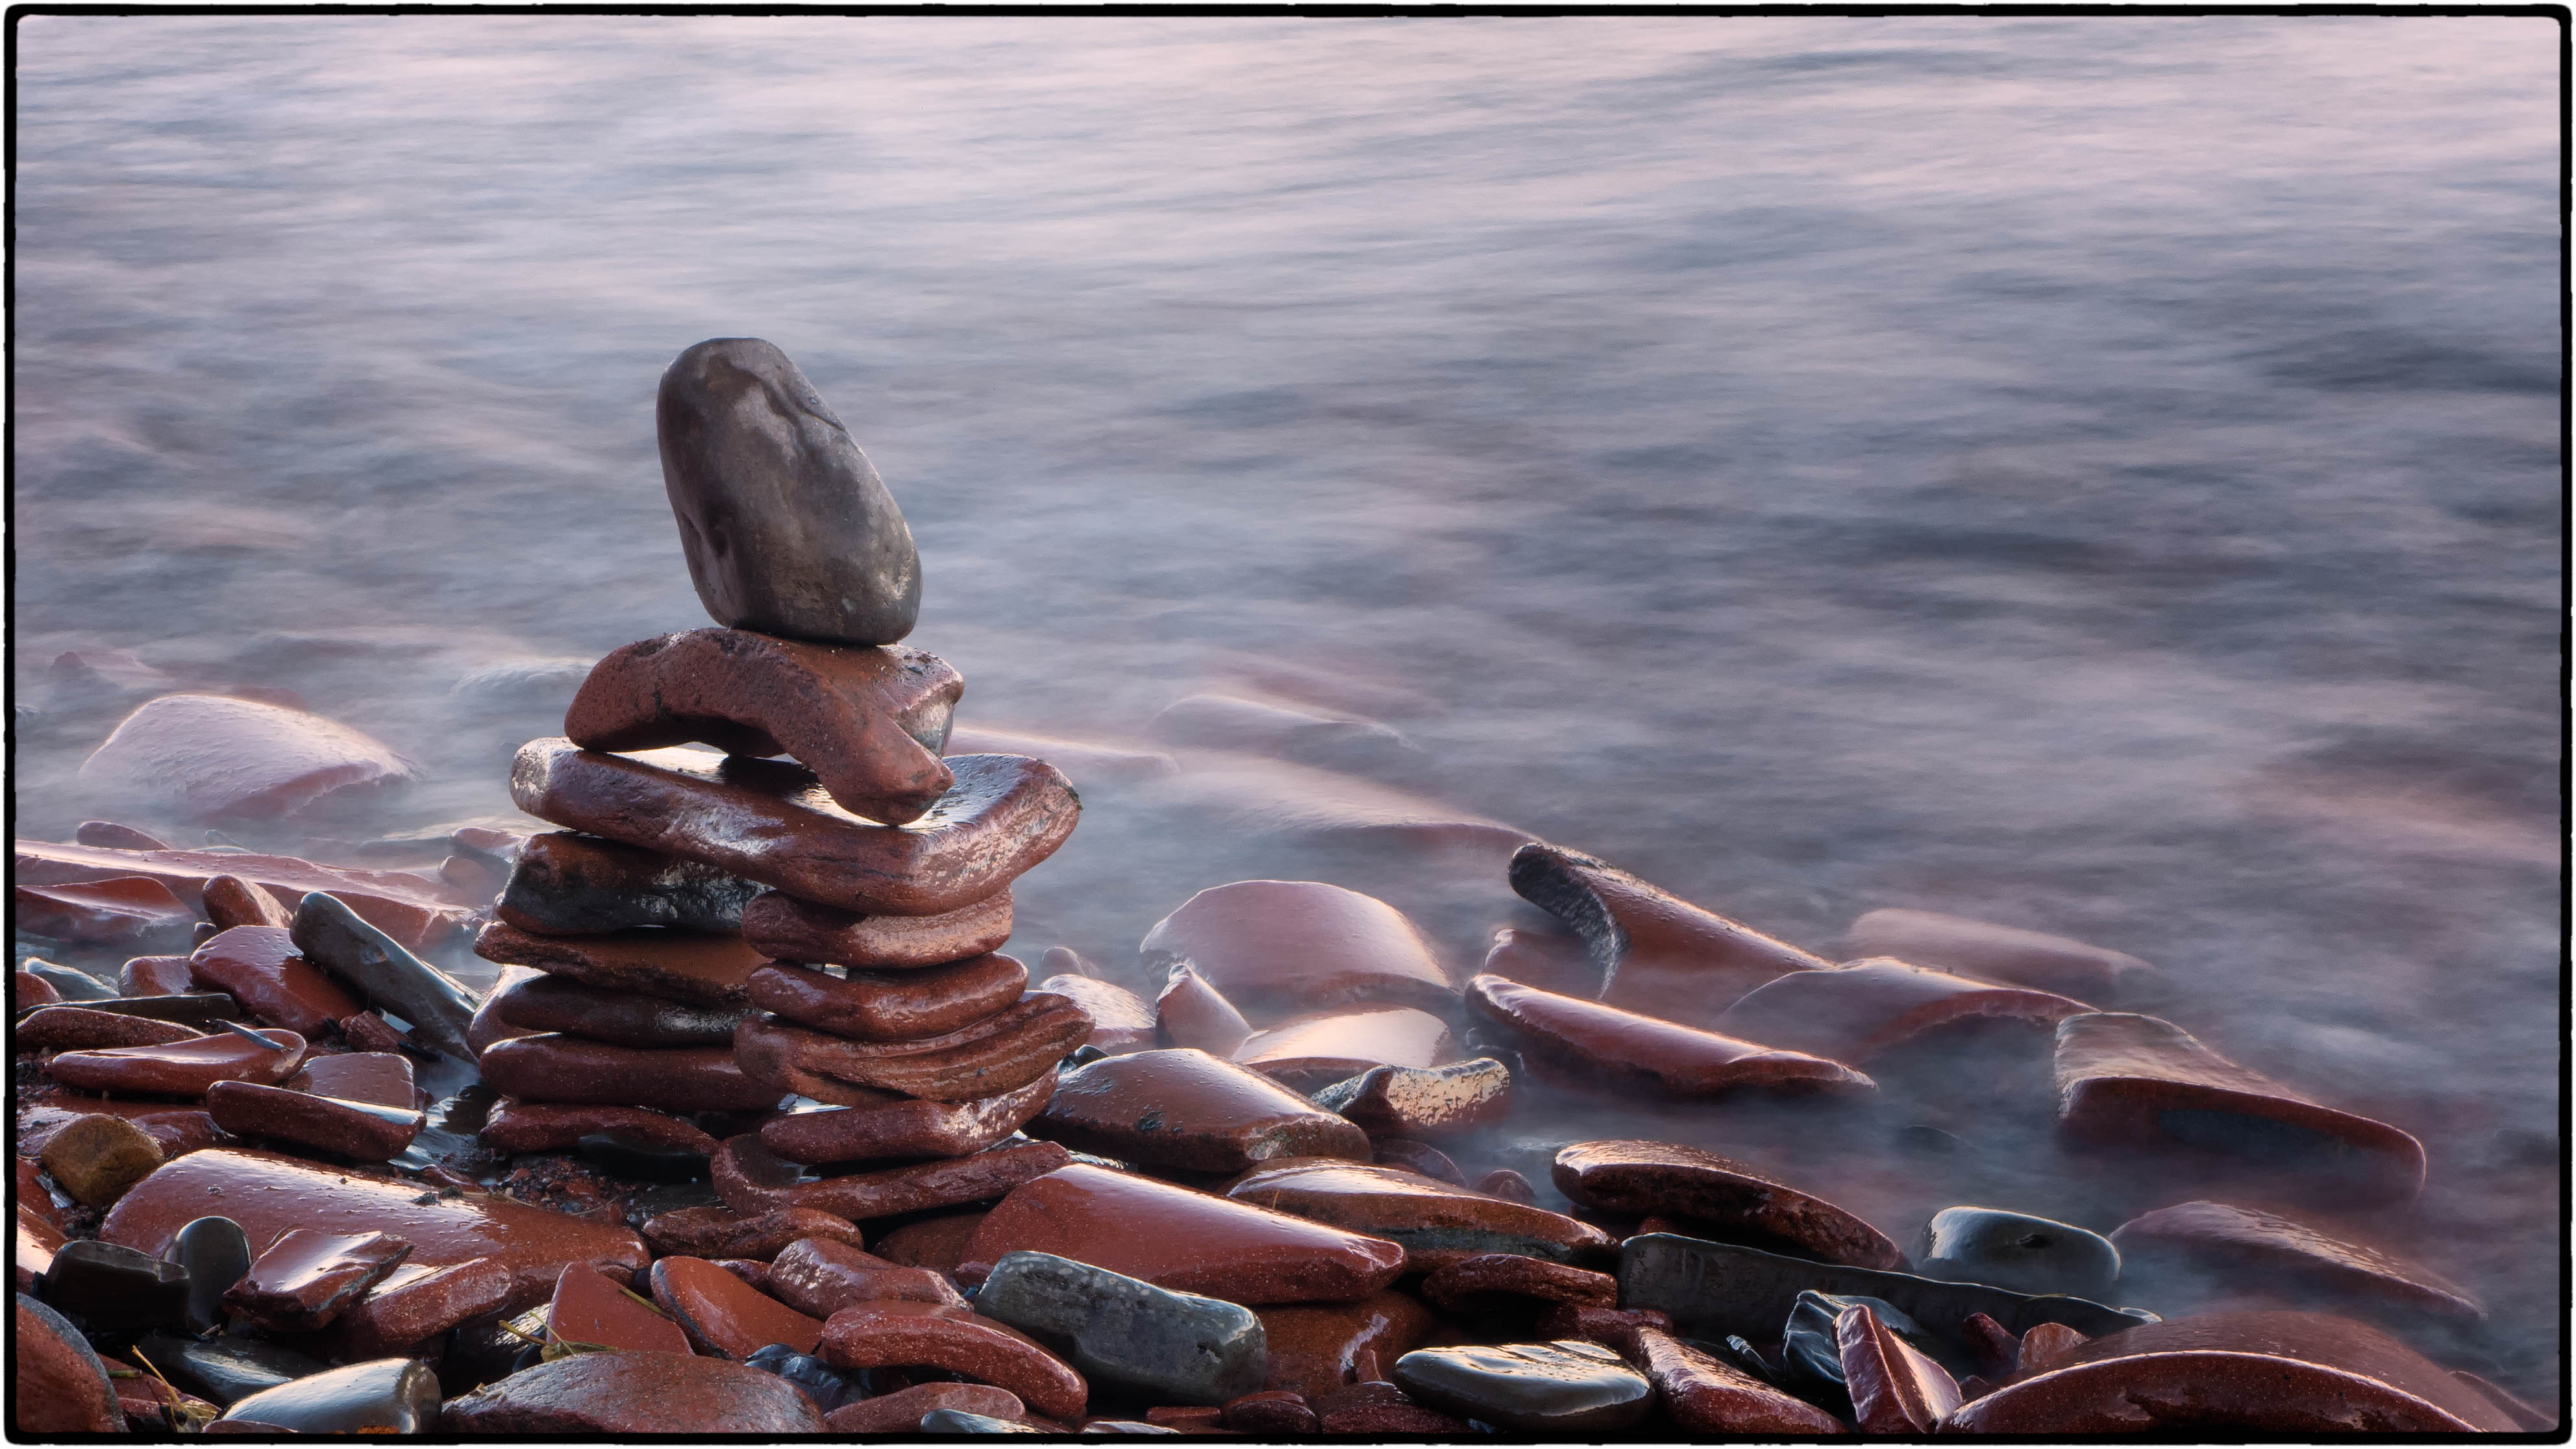
sea, water, sand, rock, wood, lake, statue, reflection, park, material, lakeside, sculpture, art, temple, canada, image, mississauga, ontario, lumix, panasonic, dmc, lx7, panasoniclumixdmclx7, oakville